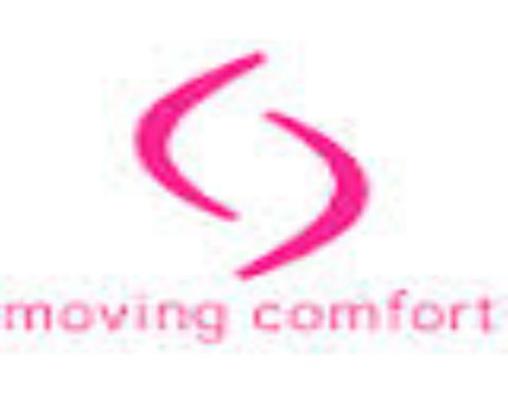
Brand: moving comfort-2
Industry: Clothes